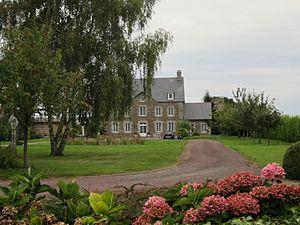
Anctoville-sur-Boscq, Manche
Anctoville-sur-Boscq est une commune française, située dans le département de la Manche en région Normandie, peuplée de 450 habitants.